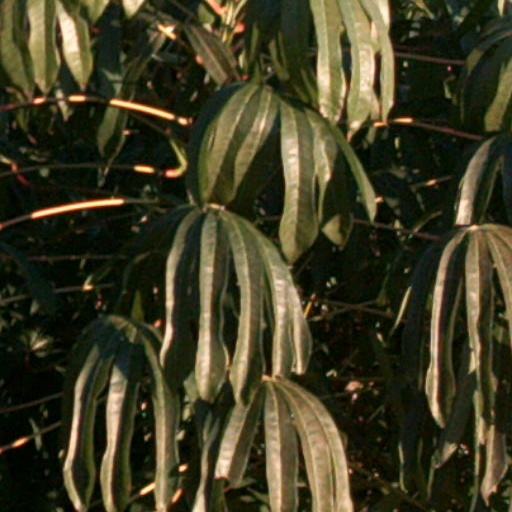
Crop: cassava